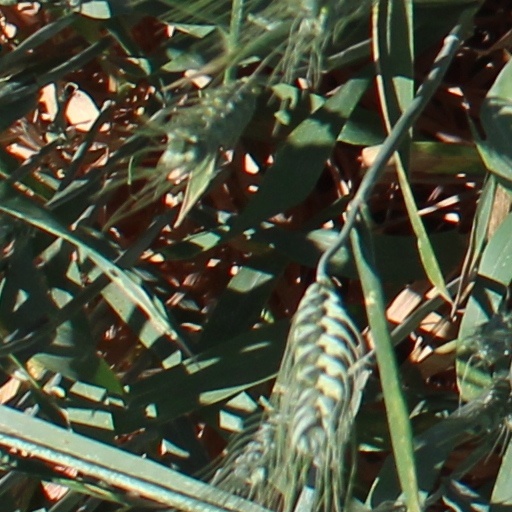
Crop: wheat